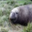
Label: seal